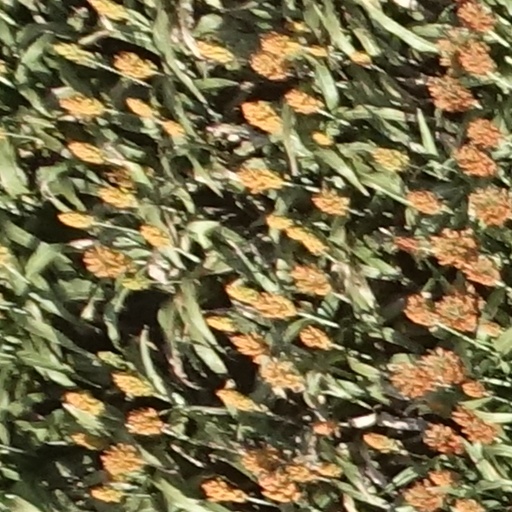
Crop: sorghum